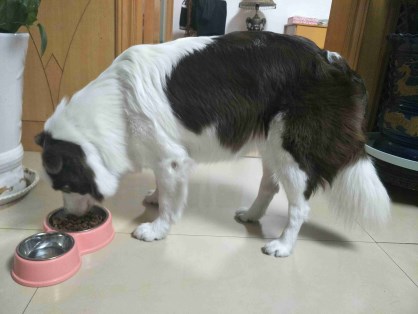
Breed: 2594-n000109-Border_collie